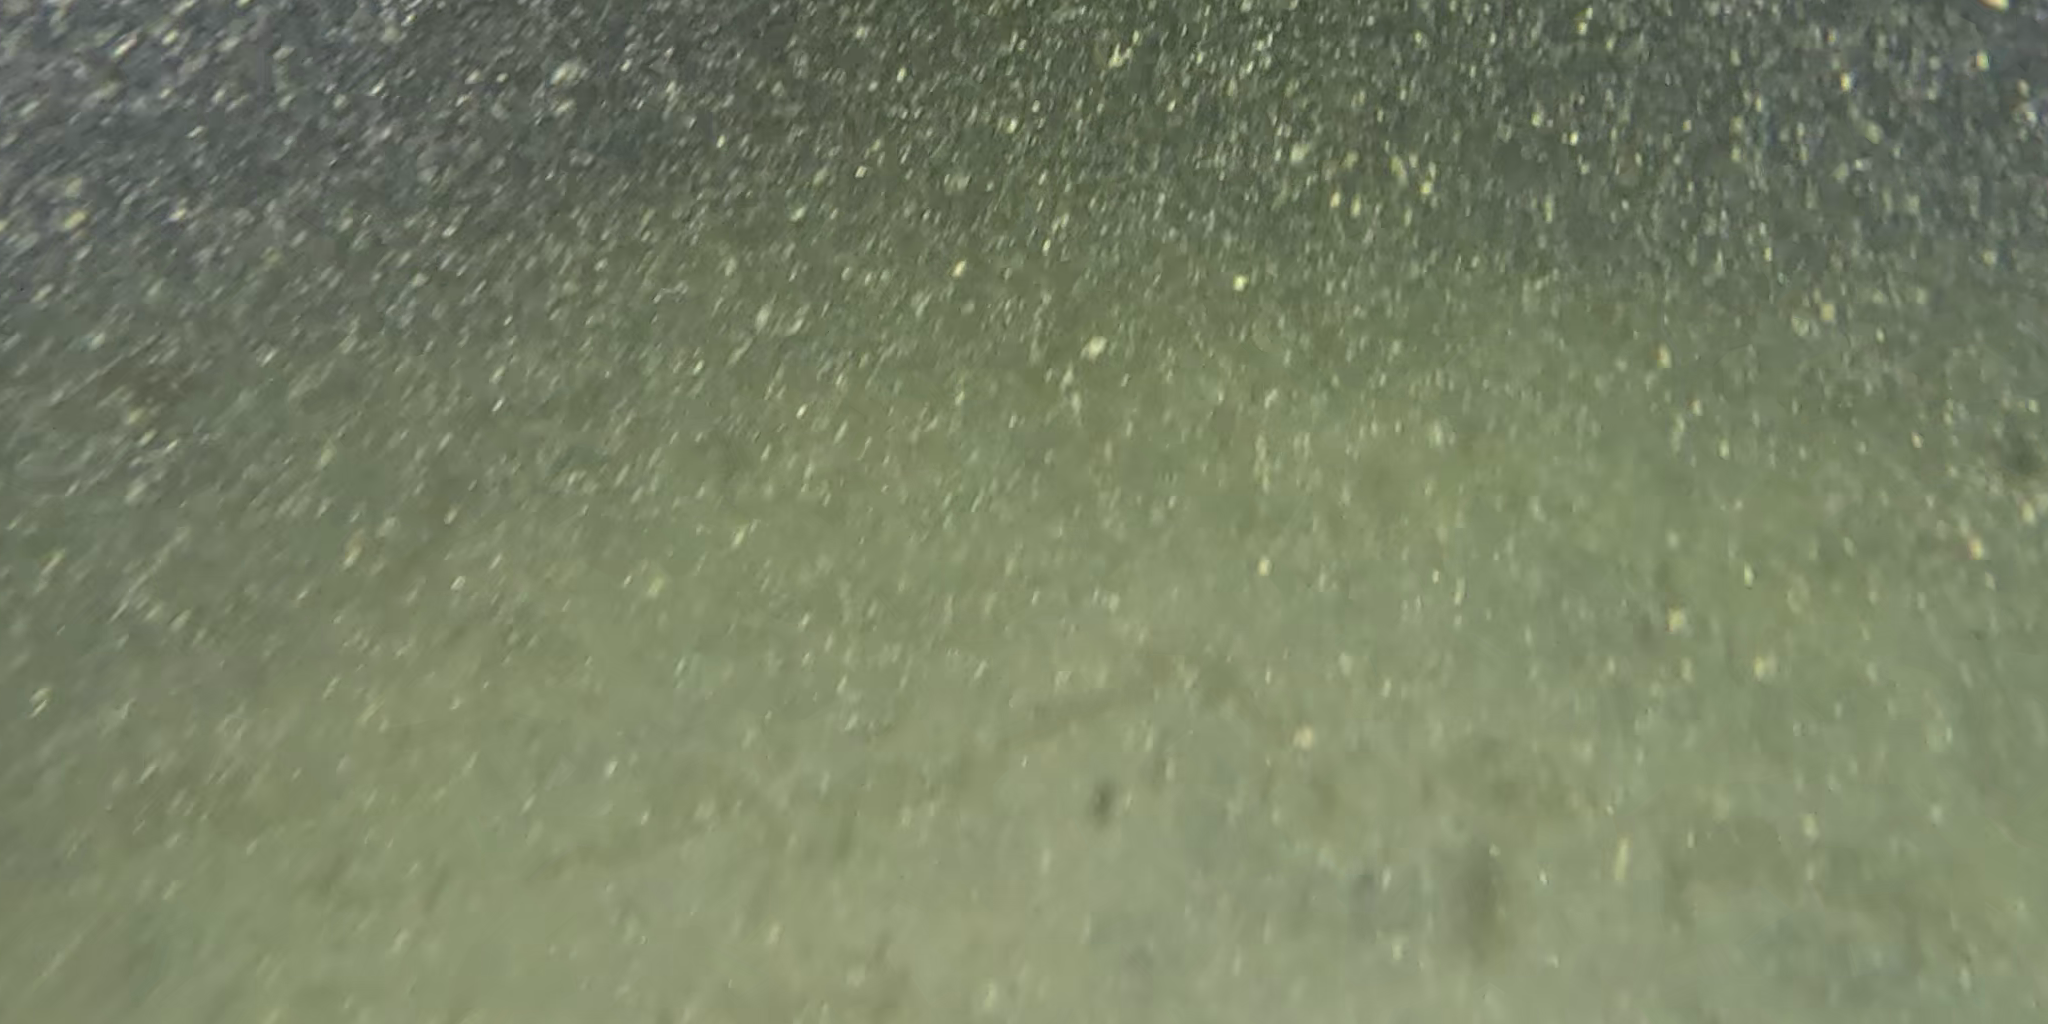
Seabed habitat: bad